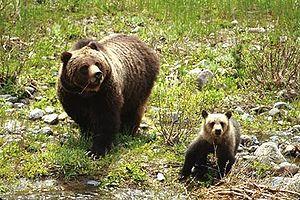
La forêt nationale de Shoshone est une forêt nationale des États-Unis s'étendant sur près de 10 000 km² dans l'État du Wyoming. Elle est la première forêt des États-Unis protégée par l'État fédéral. À l'origine partie intégrante de la réserve de Yellowstone Timberland, la forêt est délimitée à la suite d'une résolution votée par le Congrès et ratifiée en 1891 par le président Benjamin Harrison. Un total de quatre zones vierges et non exploitables se situe dans la forêt, protégeant ainsi plus de la moitié du territoire du développement humain. La forêt nationale de Shoshone possède une riche biodiversité rarement égalée dans les autres zones protégées ; elle abrite de nombreuses plaines de Artemisia tridentata, des forêts d'épicéas et de sapins et des zones montagneuses s'achevant en pics escarpés.
Le parc national de Grand Teton, ou Grand Teton National Park en anglais, est un parc national américain situé au nord-ouest de l'État du Wyoming, aux États-Unis.